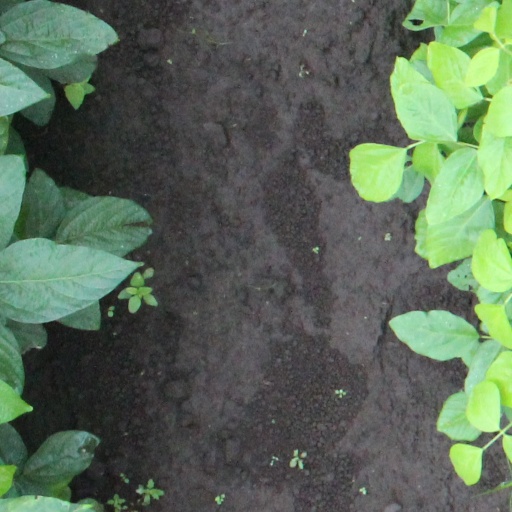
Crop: soybean